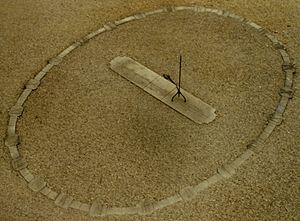
L'église Saint-Nicolas-de-Tolentin de Brou est une église faisant partie du monastère royal de Brou, à Bourg-en-Bresse dans l'Ain, qui fut construite à la demande de Marguerite d'Autriche.